Ratiopharm Ulm

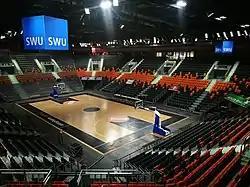
Inside view of the Ratiopharm Arena, the club's home arena since 2011

In the 2006–07 season, led by Head coach Mike Taylor and Assistant coach Rainer Bauer the team headed into their first season in the Basketball Bundesliga as the team with the smallest funds and the smallest arena in the league. With just two new players for the starting five, the team was seen by the media and many experts as the team most likely to be relegated to the second division again after the season. But due to a well-rehearsed team, with only a few players changed in the off-season, the team had some big upset wins and remained in the league with a 16–18 record. At the end of the season point guard Austen Rowland had the league's best assists per game rate and power forward Jeff Gibbs became the best rebounder in the league and was nominated as a starting-five player for the All-Star game.